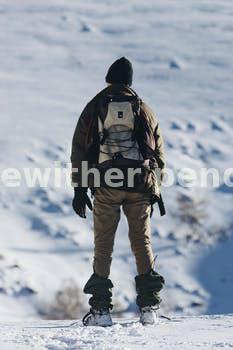
Label: Watermark